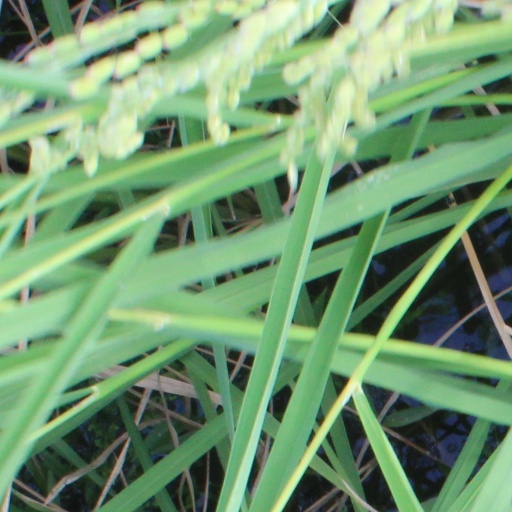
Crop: rice